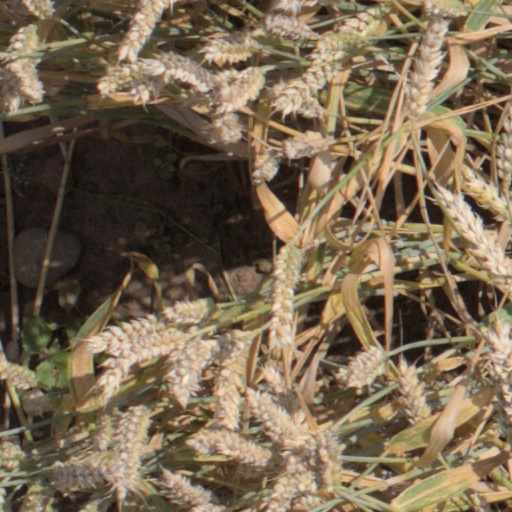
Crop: wheat